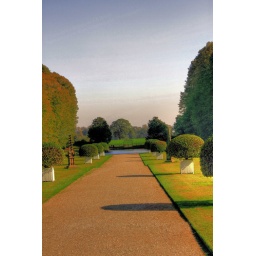
Scenes and flowers from Erddig Hall a 18th century house looked after by the National Trust